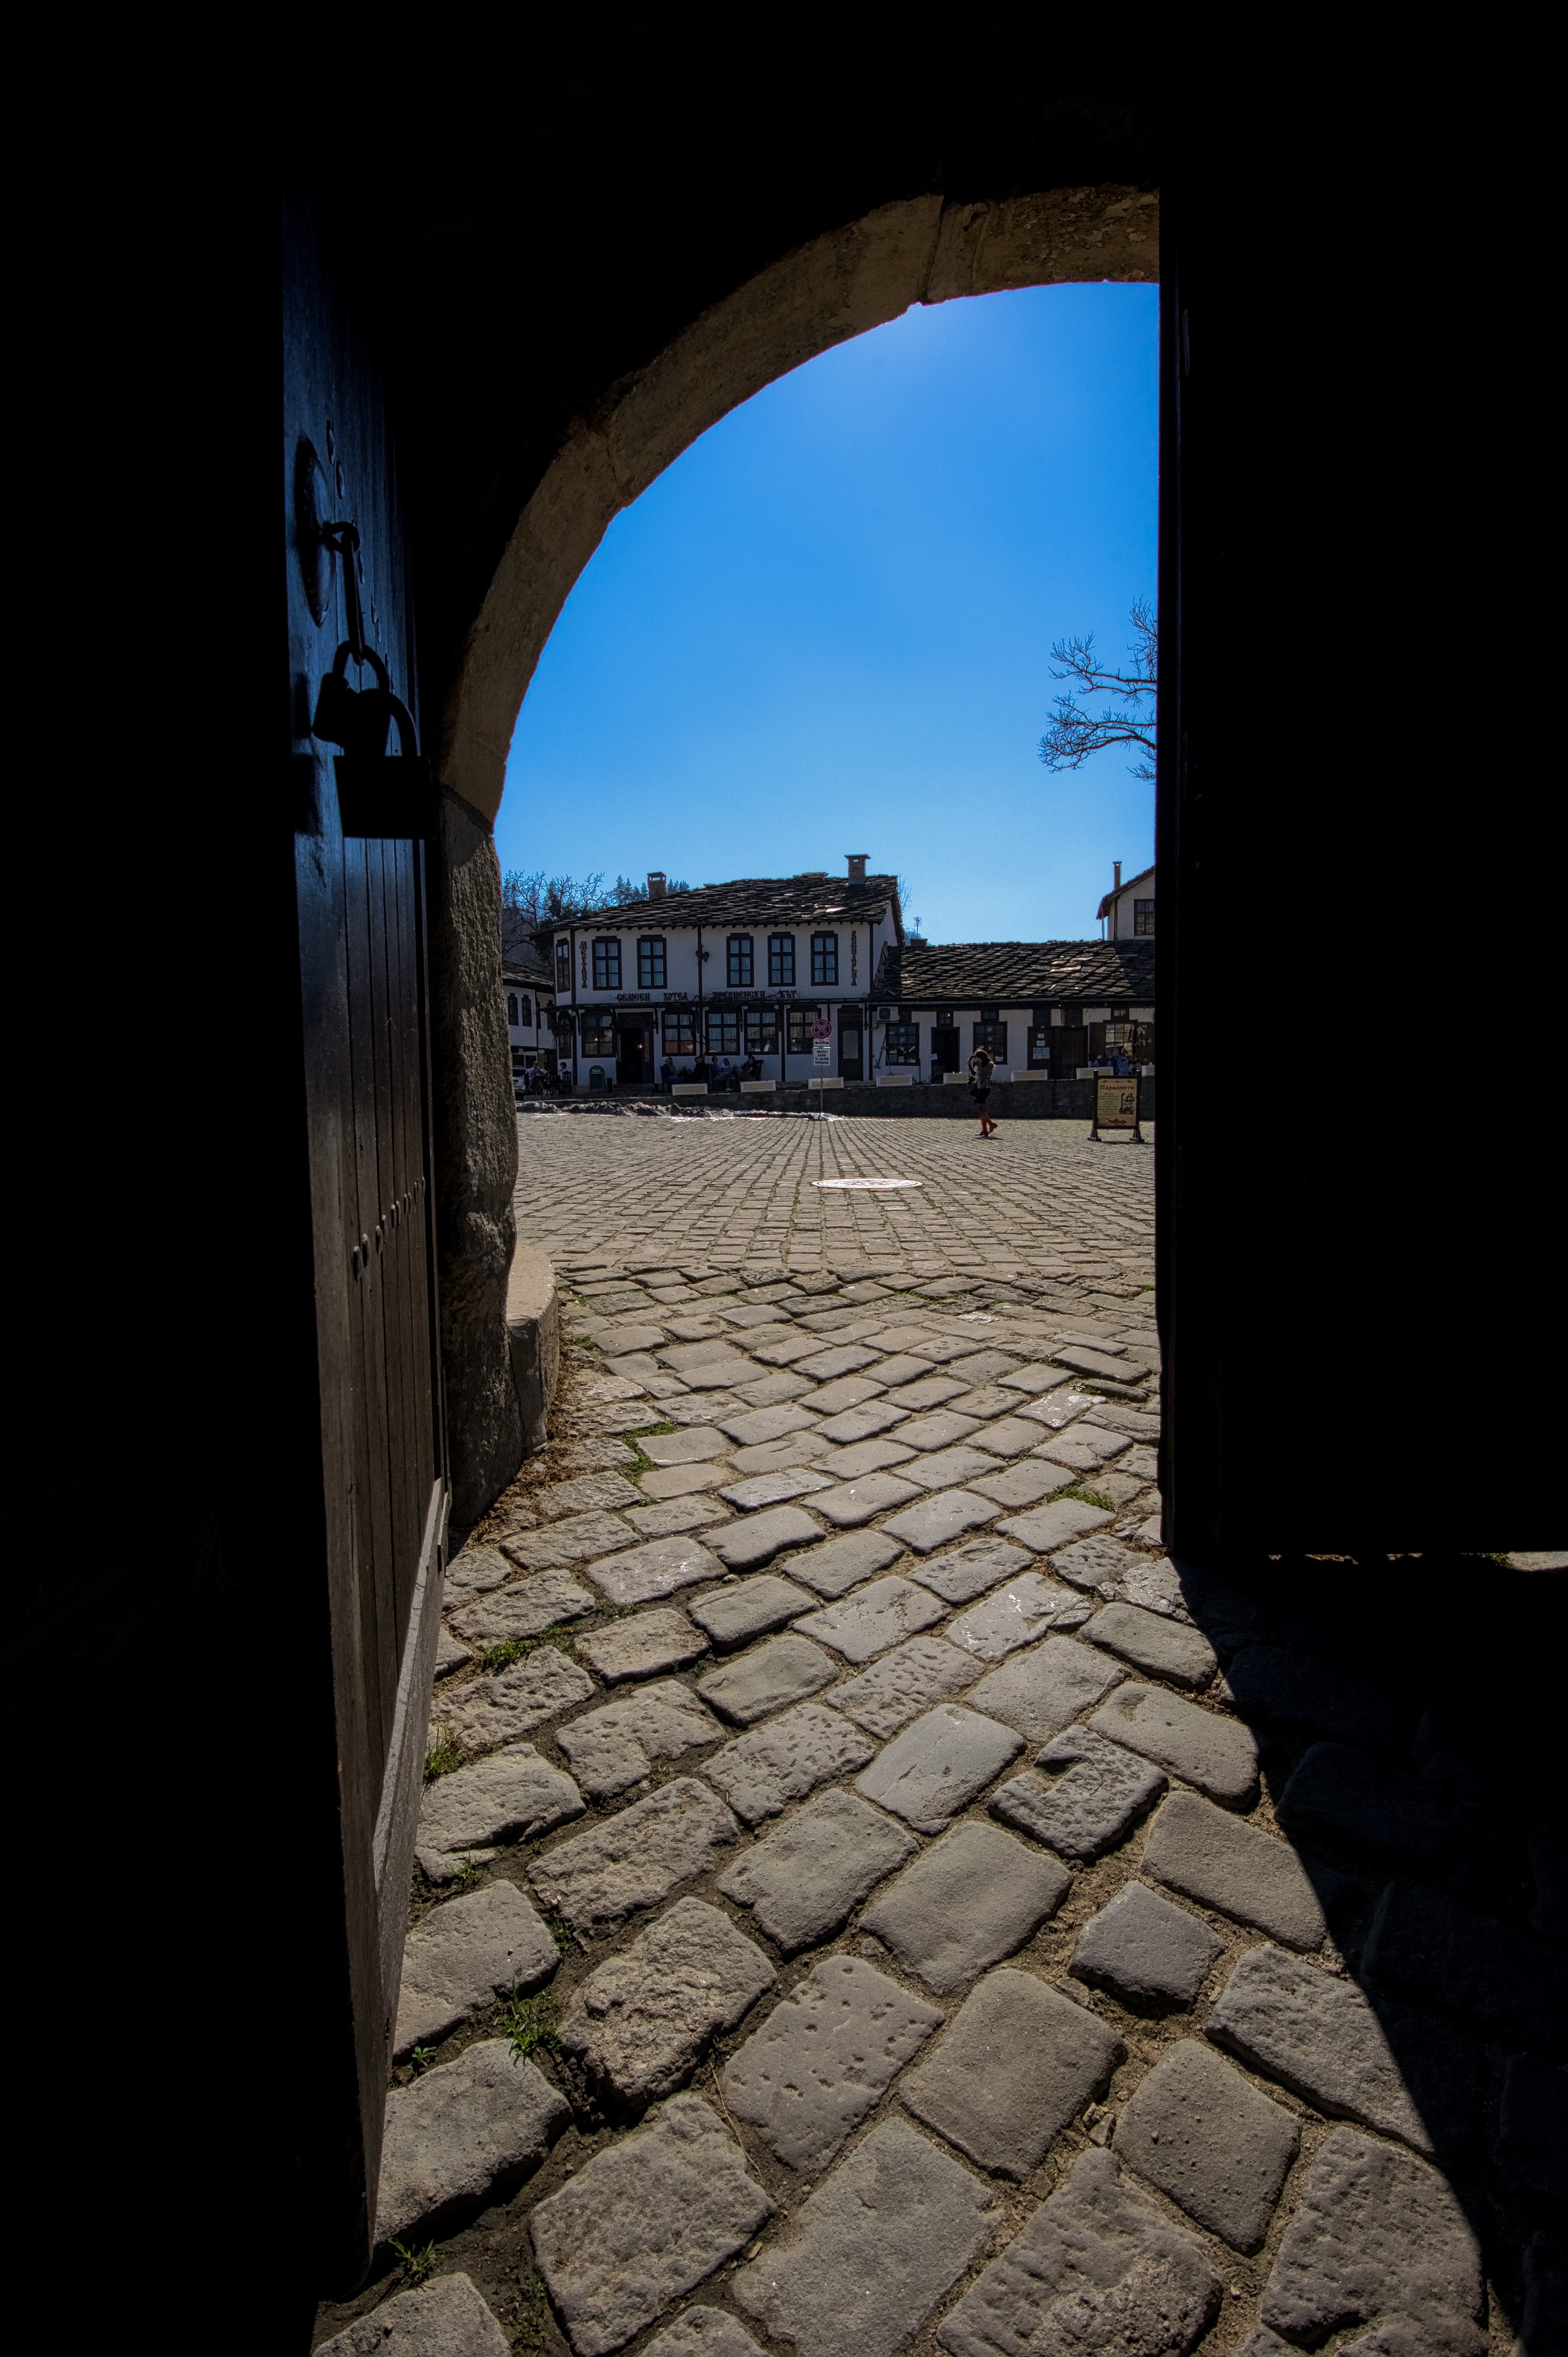
light, architecture, antique, sunlight, town, old, alley, cobblestone, wall, stone, village, europe, arch, reflection, entrance, shadow, ancient, darkness, blue, historic, door, medieval, temple, image, shape, opening, bulgaria, opportunity, ancient history, tryavna, door opens